James O'Loghlin

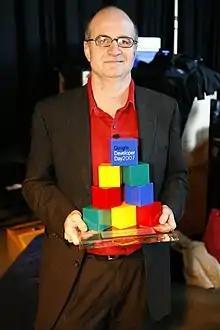
O'Loghlin in 2007

James O'Loghlin (born 1966) is an Australian comedian, television and radio presenter. He works for the Australian Broadcasting Corporation's Local Radio evening program in New South Wales and the Australian Capital Territory.